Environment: real
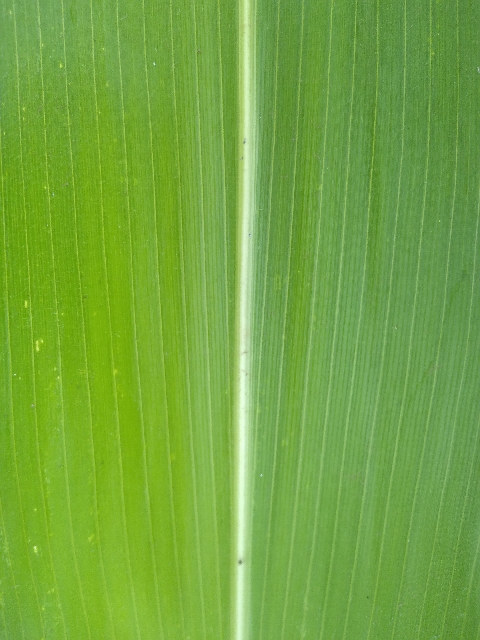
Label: healthy